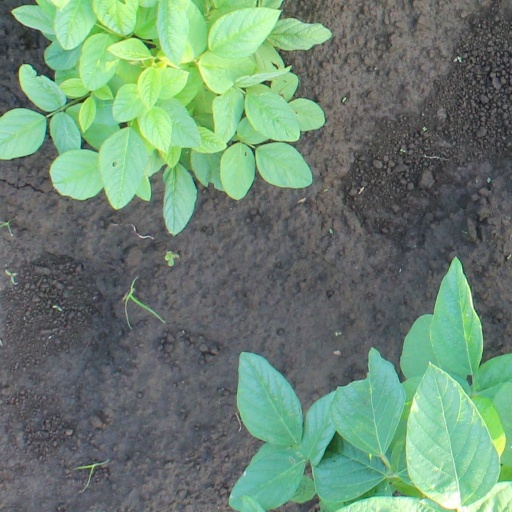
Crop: soybean